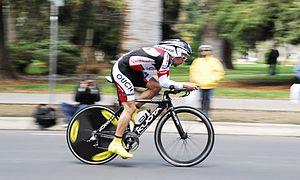
L'équipe cycliste UnitedHealthcare est une équipe continentale professionnelle américaine de cyclisme sur route, active entre 2003 et 2018. Une équipe cycliste féminine fait également partie de la même structure.